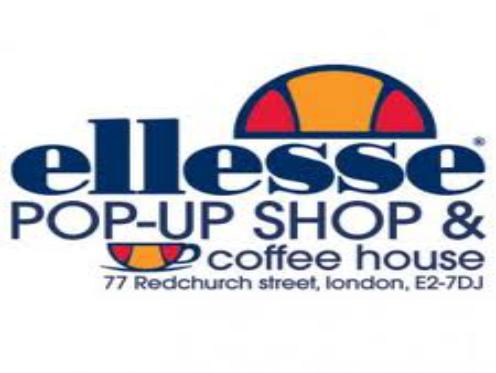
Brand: Ellesse
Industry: Clothes